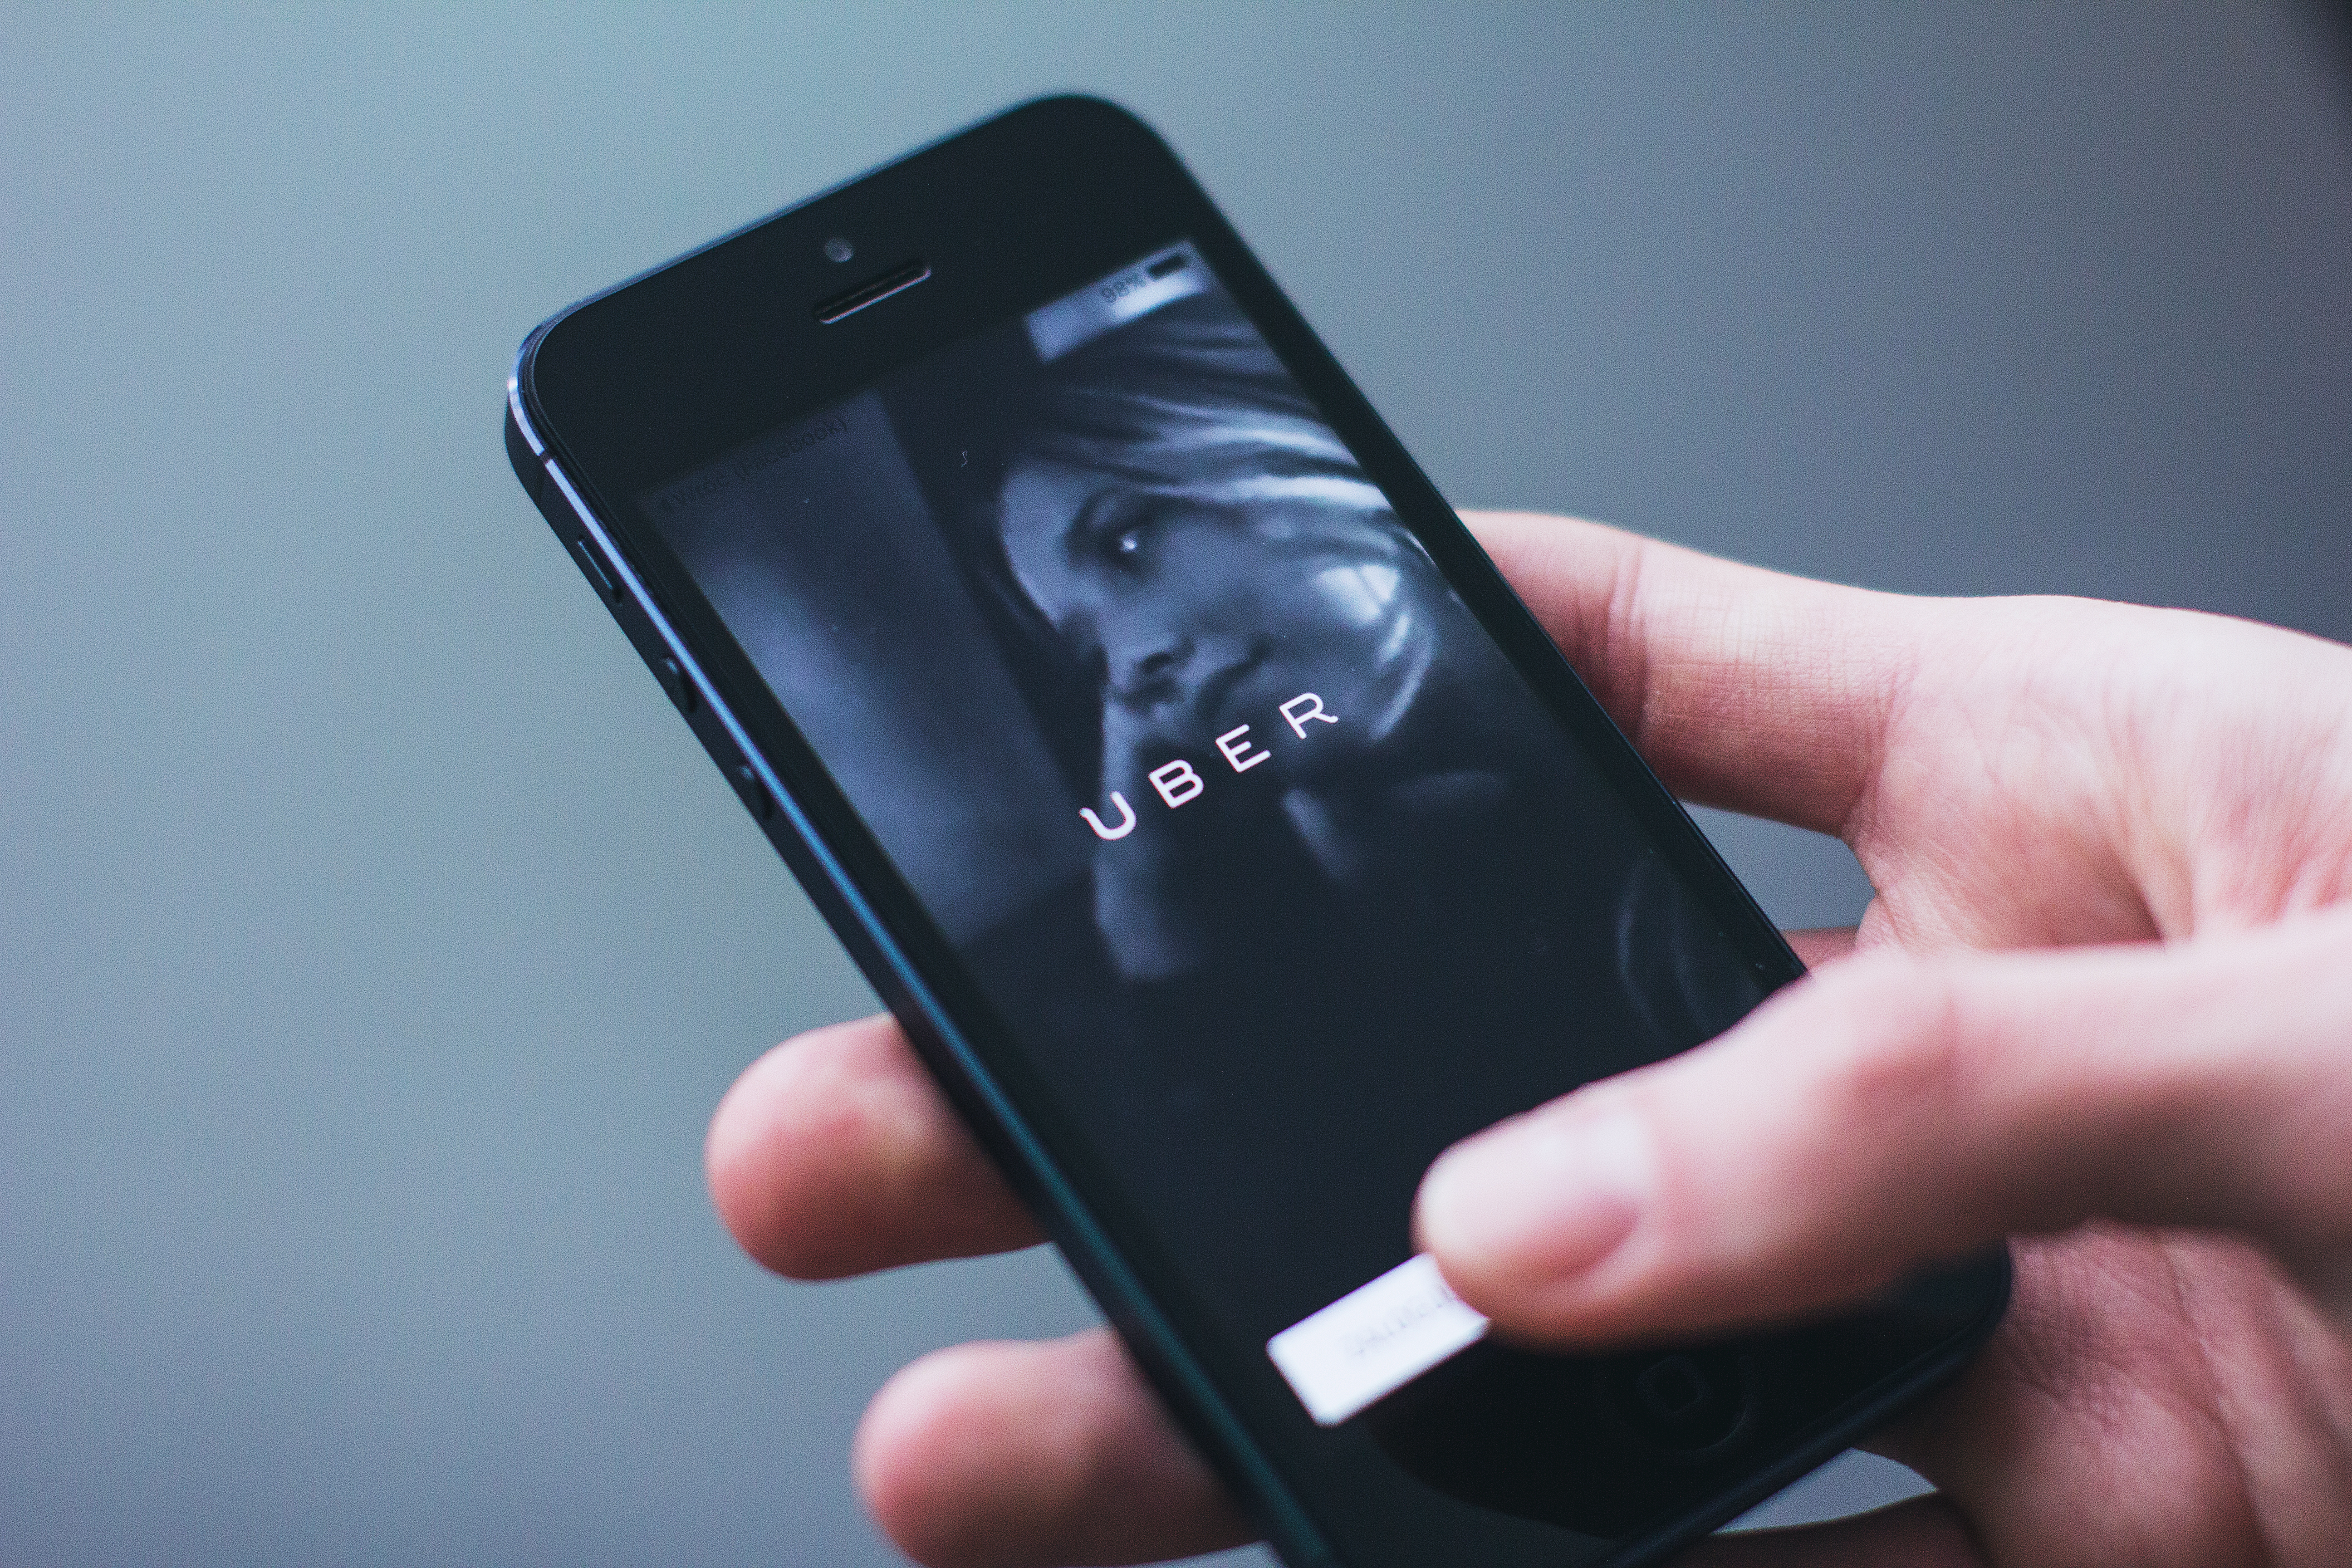
iphone, smartphone, hand, technology, taxi, cab, telephone, gadget, mobile phone, app, uber, electronic device, portable communications device, communication device, feature phone, public domain images